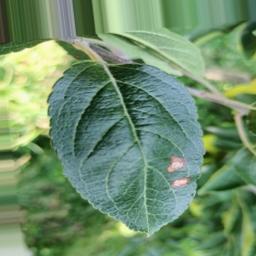
Label: Alternaria